De-Stalinization

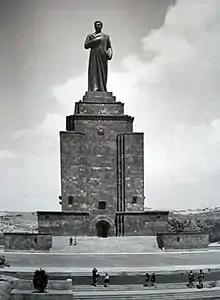
The Statue of Stalin in Yerevan was removed in 1962 and replaced by Mother Armenia in 1967.

While de-Stalinization had been quietly underway ever since Stalin's death, the watershed event was Khrushchev's speech entitled "On the Cult of Personality and Its Consequences", concerning Stalin. On 25 February 1956, de-Stalinization became official when he spoke to a closed session of the 20th Party Congress of the Communist Party of the Soviet Union, delivering an address laying out some of Stalin's crimes and the "conditions of insecurity, fear, and even desperation" created by Stalin. Khrushchev shocked his listeners by denouncing Stalin's dictatorial rule and his cult of personality as inconsistent with communist and Party ideology. Among other points, he condemned the treatment of the Old Bolsheviks, people who had supported communism before the revolution, many of whom Stalin had executed as traitors. Khrushchev also attacked the crimes committed by associates of Beria.